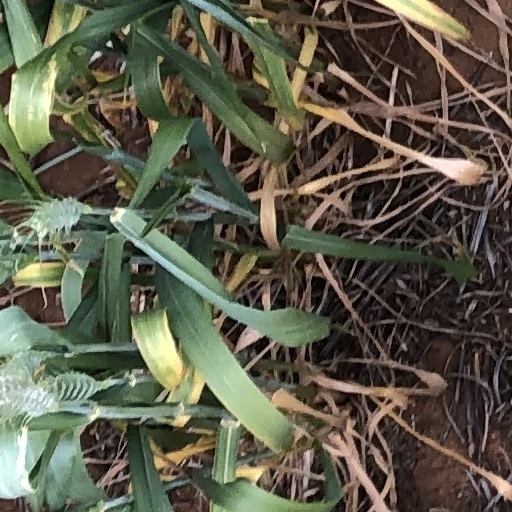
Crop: wheat